Viking Aircraft LLC

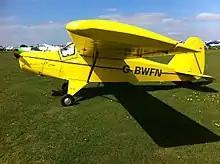
Viking SF-2A Cygnet

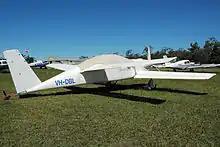
Dragonfly Mk 2

Viking Aircraft LLC is an American aircraft manufacturer based in Elkhorn, Wisconsin. The company specializes in the provision of homebuilt aircraft plans for amateur construction.